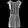
Label: Dress